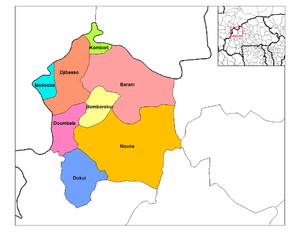
La Kossi est une des 45 provinces du Burkina Faso située dans la région de la Boucle du Mouhoun.
Nouna est un département et une commune urbaine du Burkina Faso, situé dans la province de la Kossi et la région de la Boucle du Mouhoun.
Djibasso est un département et une commune rurale du Burkina Faso, situé dans la province de la Kossi et la région de la Boucle du Mouhoun.
Doumbala est un département et une commune rurale du Burkina Faso, situé dans la province de la Kossi et la région de la Boucle du Mouhoun.